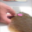
Label: flatfish